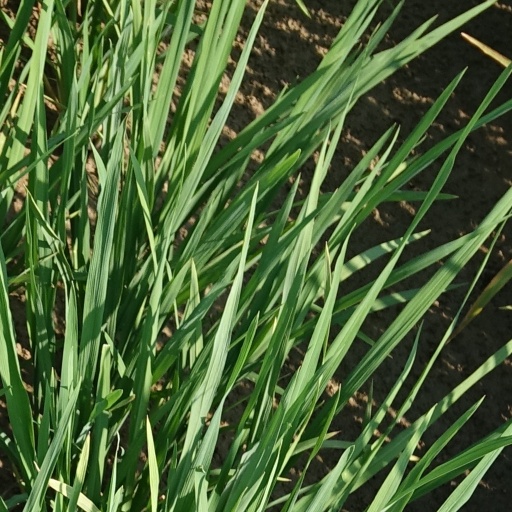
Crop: rice